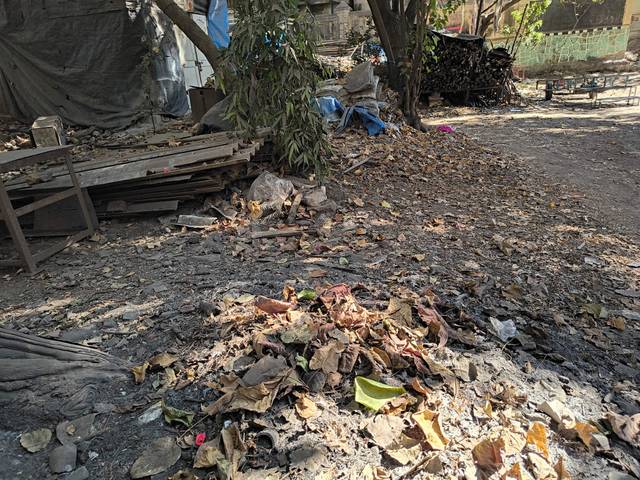
Region: India
Coordinates: 19.165, 72.858